Lion Salt Works

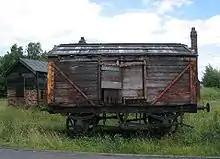
Salt Van

The buildings were purchased by Vale Royal District Council to prevent their demolition. In 1993, the Lion Salt Works Trust was formed as a registered charity and a company limited by guarantee. In 2000, a survey showed that the land around the works was stable and during the following years money was raised from DEFRA, English Heritage, Cheshire Rural Recovery and the Northwest Development Agency to enable surveys to be completed and a conservation plan to be written. In July 2005, an application was made to the Heritage Lottery Fund and a Stage 1 award was made the following March. In March 2008, it was announced that the Heritage Lottery Fund had made an award of £4.96 million towards the £7 million total cost of the restoration project.